Mia Blichfeldt

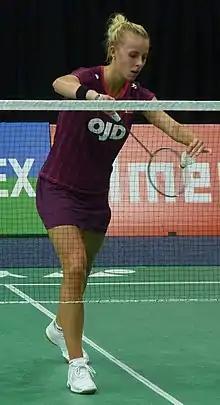

Mia Blichfeldt (born 19 August 1997) is a Danish badminton player. She won the gold medals at the 2015 European Junior Championships in the girls' singles event, and later at the 2019 Minsk European Games in the women's singles event.